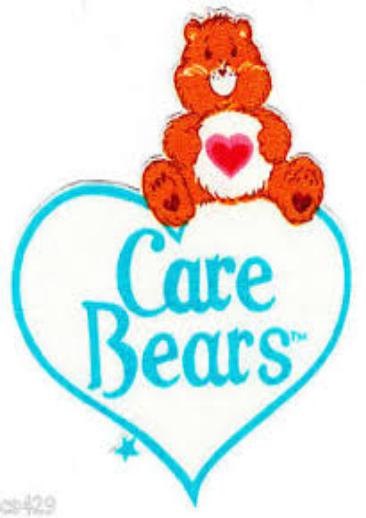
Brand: Care Bears
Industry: Clothes